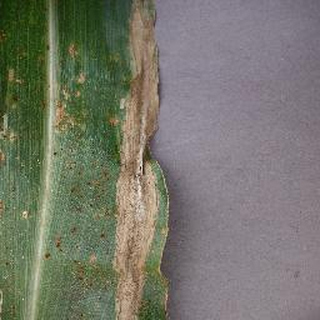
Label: corn_northern_leaf_blight